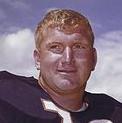
Age: 25